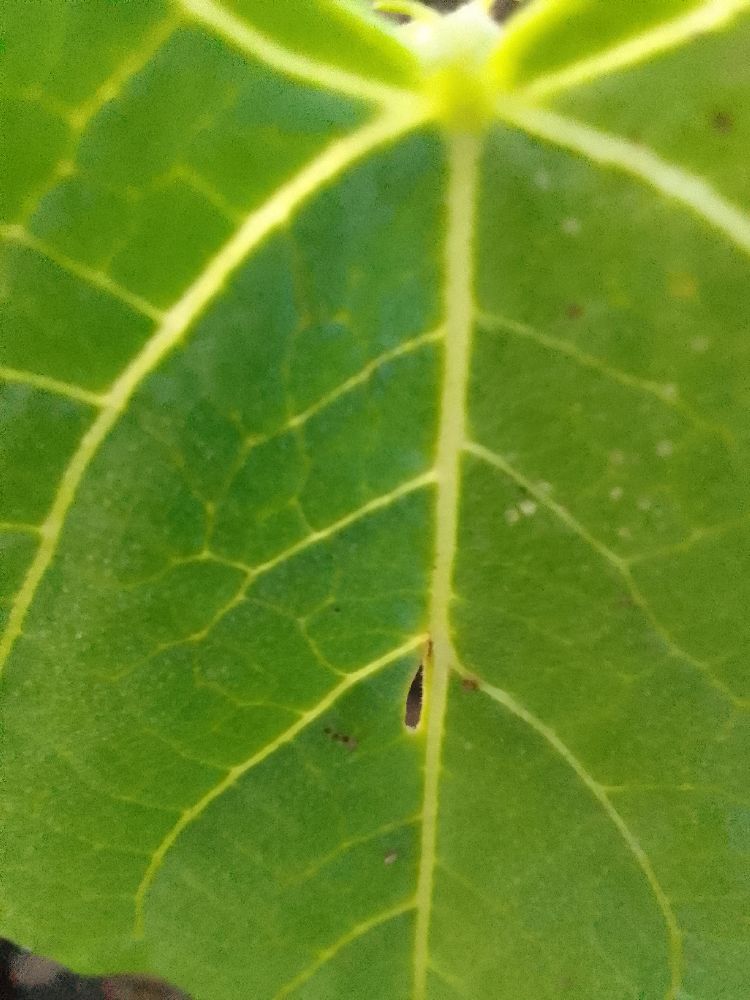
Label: healthy